David Peterson

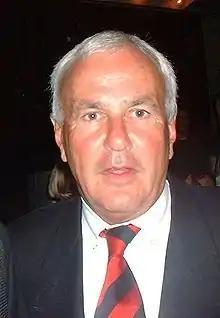
Peterson in 2001

David Robert Peterson (born December 28, 1943) is a Canadian lawyer and former politician who served as the 20th premier of Ontario from 1985 to 1990. He was the first Liberal officeholder in 42 years, ending the so-called Tory dynasty.